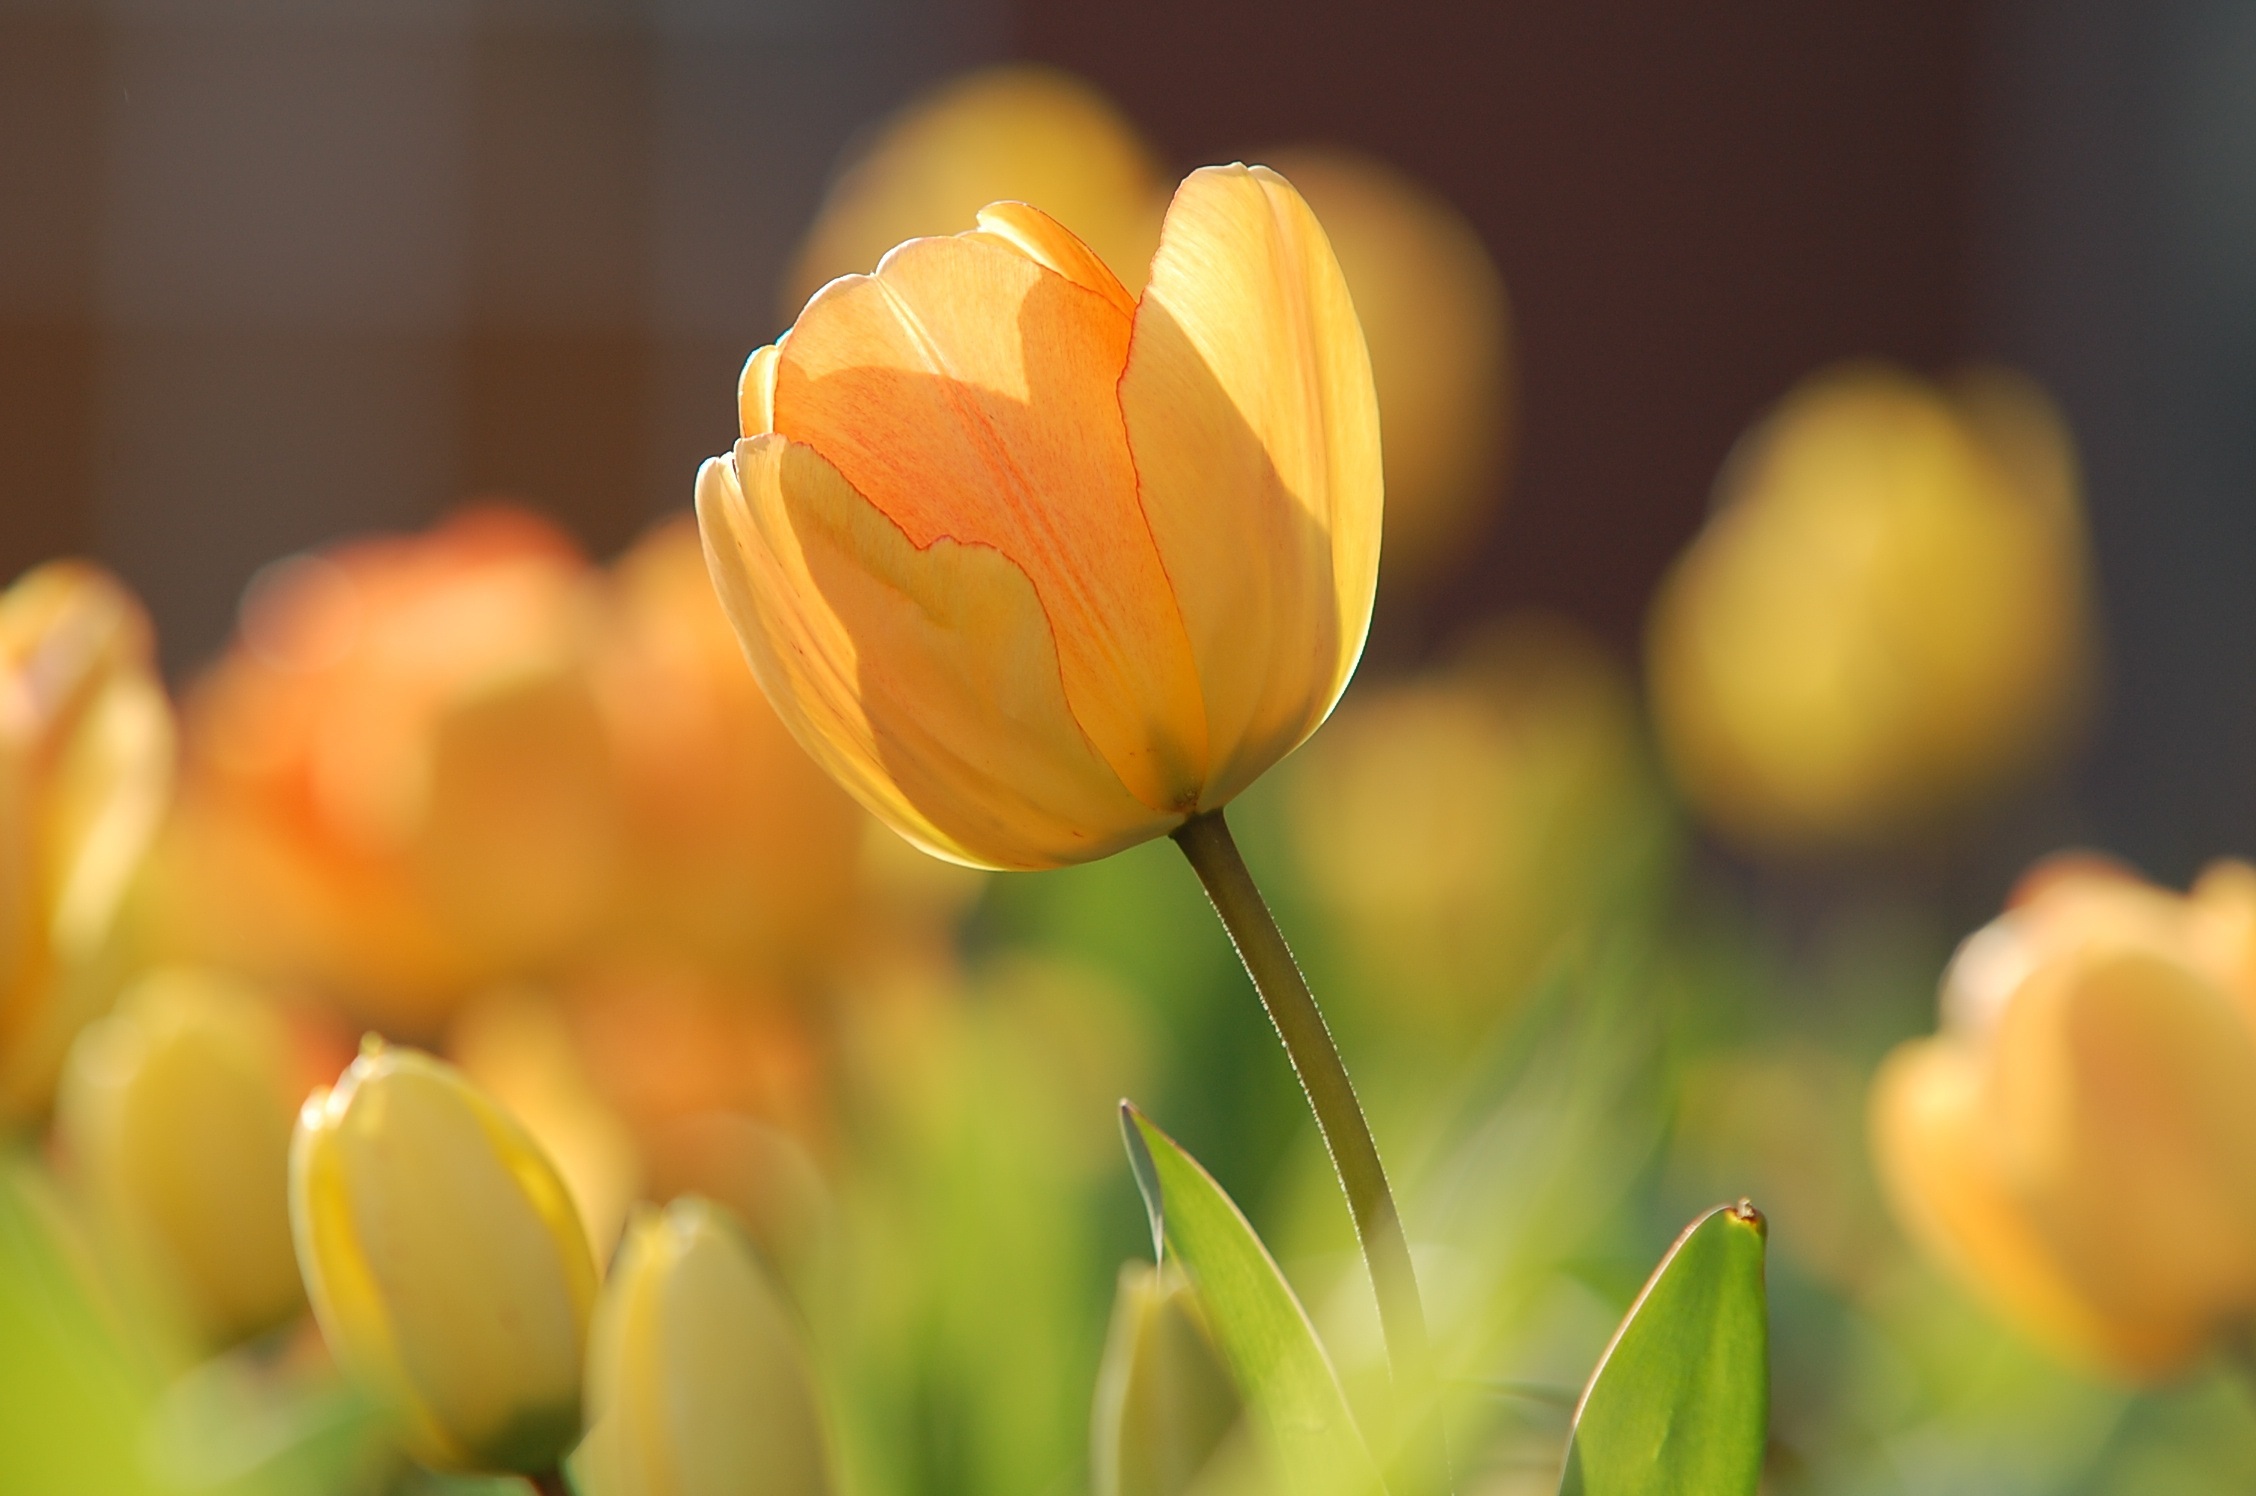
blossom, plant, sunlight, flower, petal, summer, floral, tulip, spring, natural, yellow, garden, flora, close up, bright, springtime, macro photography, flowering plant, plant stem, land plant